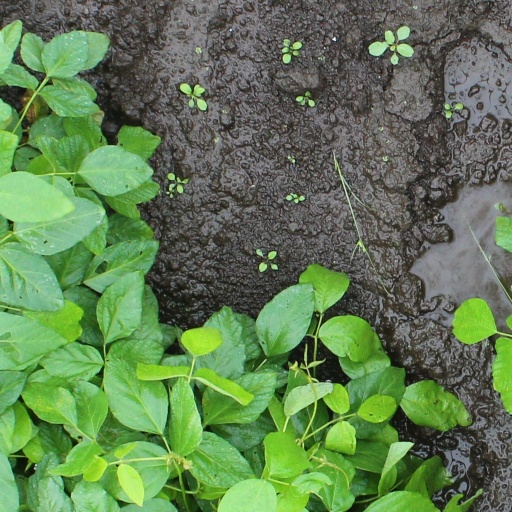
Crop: soybean